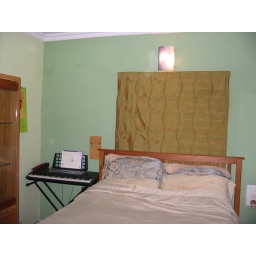
Tasteful window treatment with charming colors in the children bed room on the 2nd floor